Burn bag

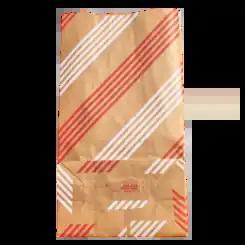
A typical paper burn bag as used by the United States Department of Defense.

A burn bag is a security bag that holds sensitive or classified documents which are to be destroyed by fire or pulping after a certain period of time. The most common usage of burn bags is by government institutions, in the destruction of classified materials.